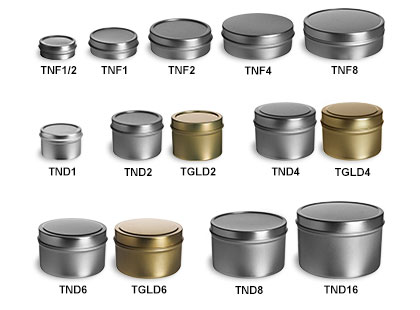
Label: metal